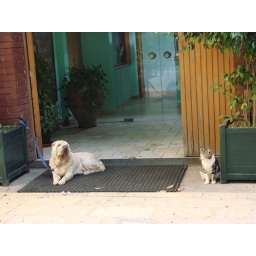
They were sitting in front of the door to the aquarium.